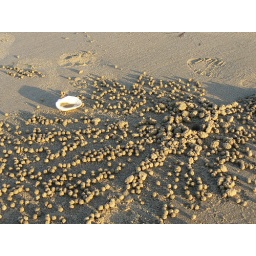
Crabs burrowing into the sand on a beach in Hervey Bay